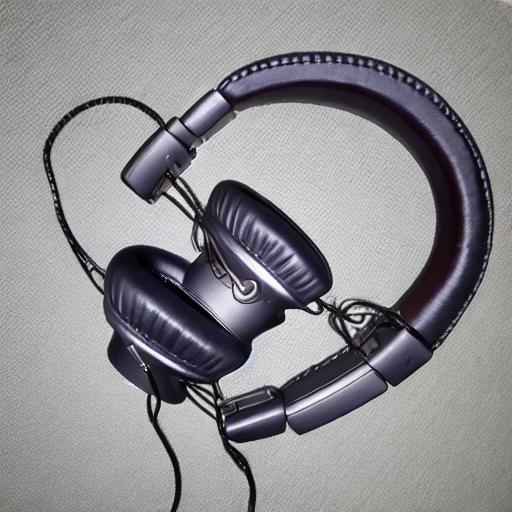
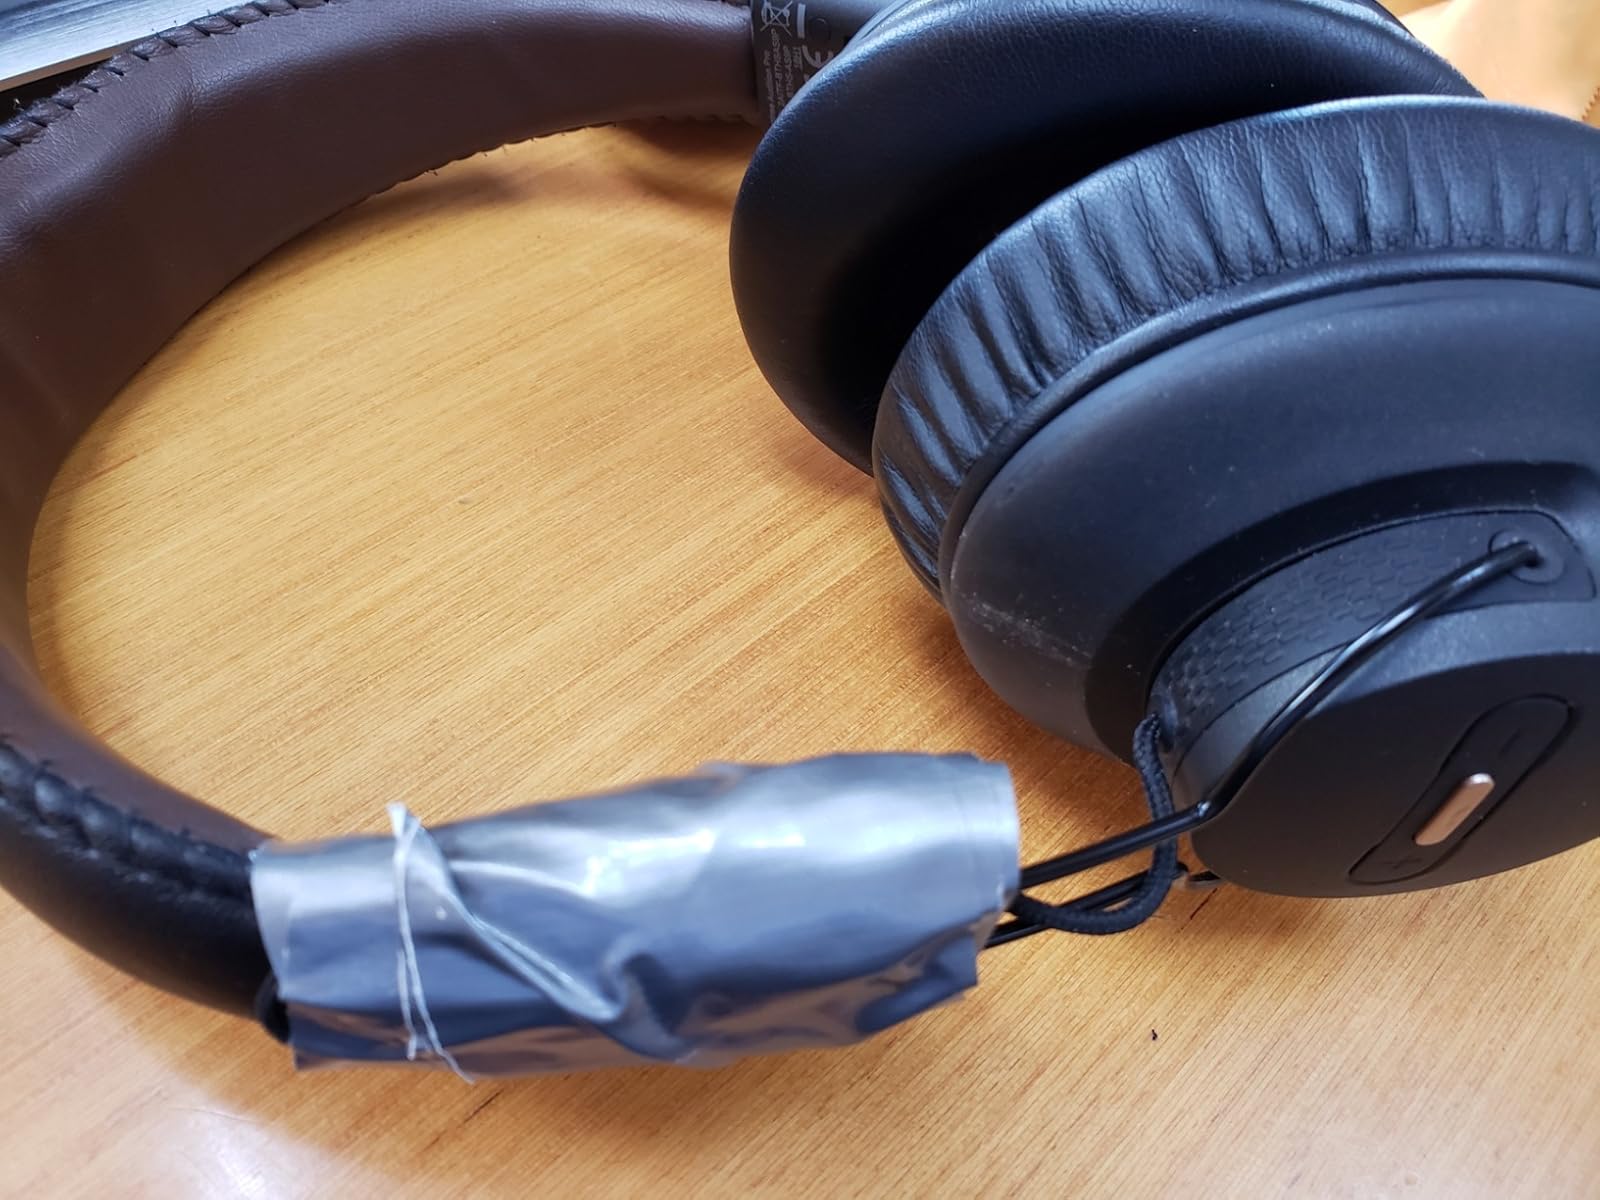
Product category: headphones
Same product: no